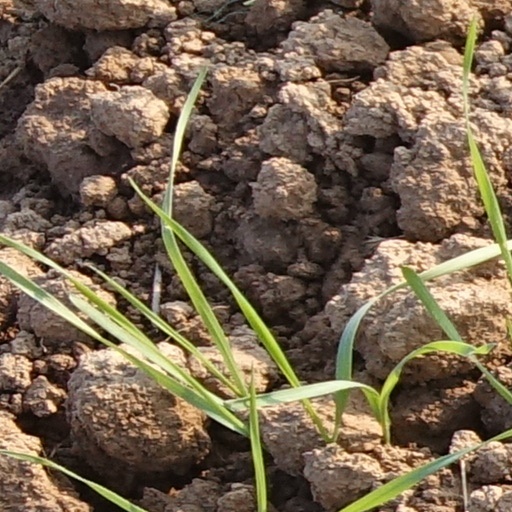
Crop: wheat